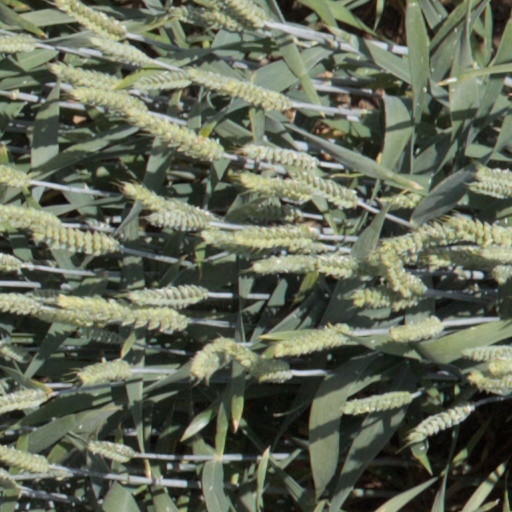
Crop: wheat